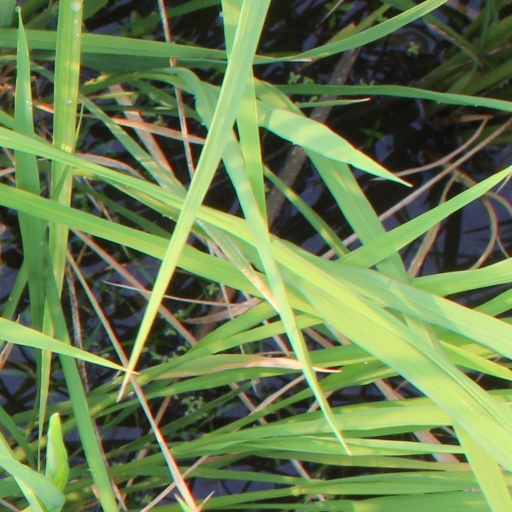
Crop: rice